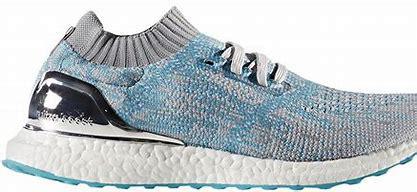
Brand: Adidas
Model: Ultraboost Uncaged